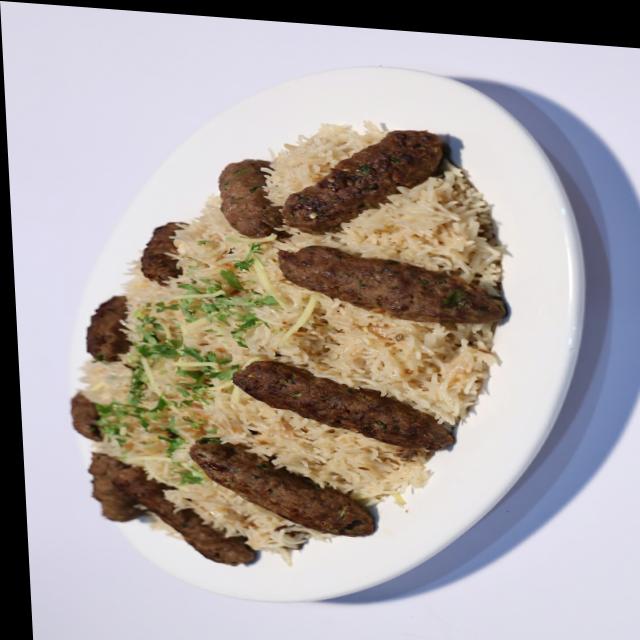
Dish: kebab